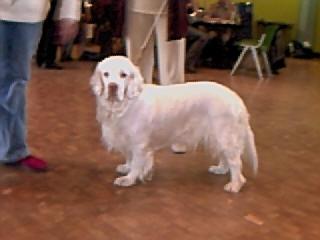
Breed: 235-n000097-clumber